Metropolitan Chicago Healthcare Council

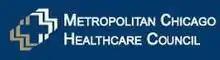

The Metropolitan Chicago Healthcare Councill (MCHC) was a membership and service organization organized to advocate for member hospitals.